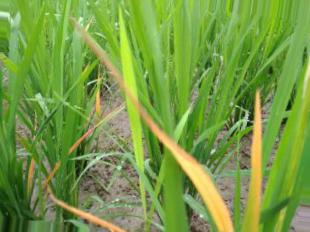
Nhãn: Tungro virus